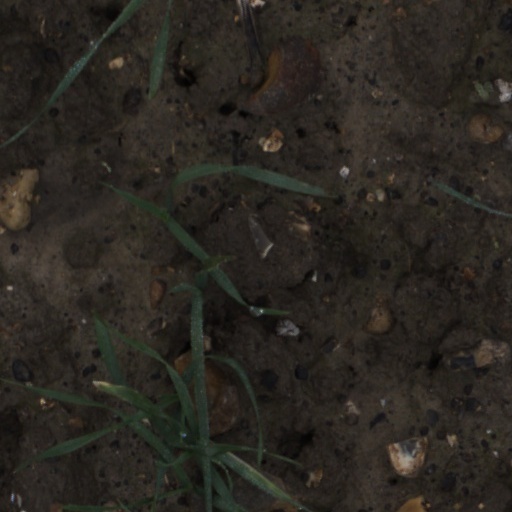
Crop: wheat